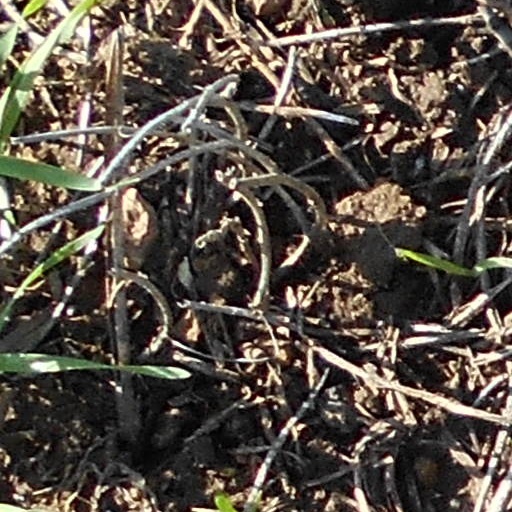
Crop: wheat